Question: Please indicate a possible affordance area of the bench that can be used for sitting
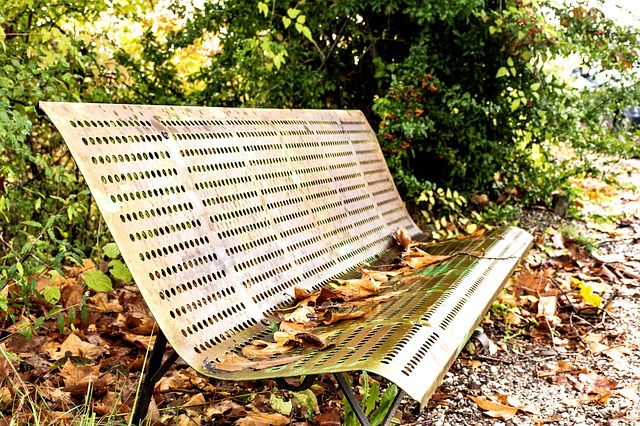
Answer: [203.5, 225, 532.5, 396]